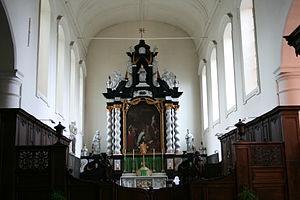
Bruges (Belgique), la chapelle du béguinage.